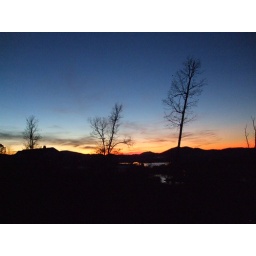
Sunset over the lake and mountains